305th Air Refueling Squadron

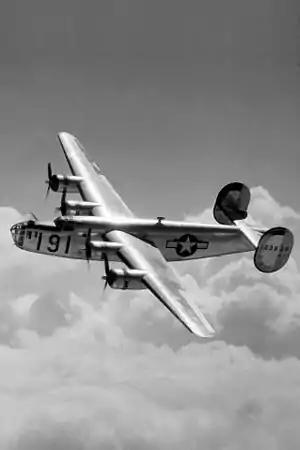
B-24 Liberator as flown by the 605th Squadron

The squadron's first predecessor was the 605th Bombardment Squadron, which was activated at Davis-Monthan Field, Arizona on 1 March 1943, but made two moves the following month, arriving at Wendover Field, Utah on 17 April. The squadron was one of the four original squadrons of the 399th Bombardment Group. At Wendover, it served as an Operational Training Unit (OTU) for Consolidated B-24 Liberator units until August. The OTU program involved the use of an oversized parent unit to provide cadres to "satellite groups"